Death and state funeral of Raúl Alfonsín

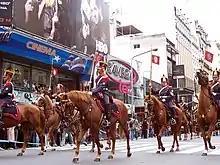
Procession in the Callao Avenue

The president Cristina Fernández de Kirchner was out of the country at the moment, and although she arranged an early return, she could not return to the country in time for the funeral. As a result, the vice president Julio Cobos arranged the state funeral of Alfonsín, alongside Eduardo Fellner (president of the Chamber of deputies) and José Pampuro (acting president of the Senate). His widow, former First Lady of Argentina María Lorenza Barreneche, was unable to attend her husband's public state funeral due to her own declining health.